Theosophy

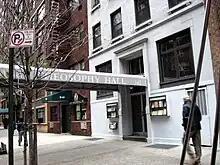
Theosophy Hall in Manhattan, New York City

In approaching Asian religion with respect and treating its religious beliefs seriously, Blavatsky and Olcott influenced South Asian society. In India, it played an important role in the Indian independence movement and in the Buddhist revival. The Indian independence leader Mahatma Gandhi developed much of his interest in Hindu culture after being given a copy of the "Bhagavad Gita" by two Theosophists. Alongside her support for Indian home rule, Besant had also supported home rule for Scotland, Wales, and Ireland. Campbell suggested that Theosophy could be seen as a "grandfather" movement to this 20th century growth in Asian spirituality.